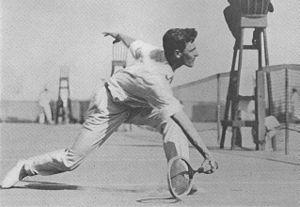
"Frederick "" Fred "" Beasley Alexander, né le 14 août 1880 à Seabright dans le New Jersey et décédé le 3 mars 1969 à Beverly Hills, est un joueur de tennis américain.